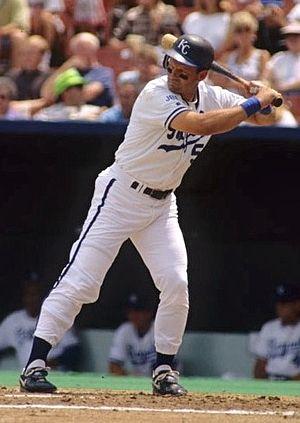
Dans les Ligues majeures de baseball, le champion frappeur est le joueur qui enregistre la meilleure moyenne au bâton dans chaque ligue. La moyenne au bâton est calculée en divisant le nombre de coups sûrs réussi par un frappeur par le nombre de présences officielles au bâton.
Le joueur du mois est un prix de la Ligue majeure de baseball. Il récompense les joueurs ayant offert les meilleures performances à chaque mois de la saison de baseball. De 1958 à 1973, le prix est remis uniquement par la Ligue nationale. La Ligue américaine emboîte le pas en 1974 et depuis, un joueur dans chaque ligue est récompensé chaque mois. Jusqu'en 1974, le nombre annuel de prix est de 4 ou 5 selon les saisons. Depuis 1975, sauf rares exceptions, un total de 6 prix mensuels est remis dans chaque ligue, d'avril à septembre.
George Howard Brett est un joueur américain de baseball qui a joué toute sa carrière comme joueur de troisième but avec les Royals de Kansas City. Il fut élu le joueur par excellence de la Ligue américaine en 1980, a gagné la Série mondiale en 1985 et ses 3154 coups sûrs représentent le meilleur total réalisé par un joueur de troisième but dans l'histoire de la Ligue majeure de baseball.